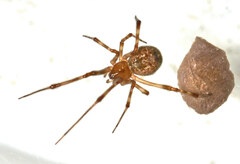
Species: Parasteatoda_tepidariorum